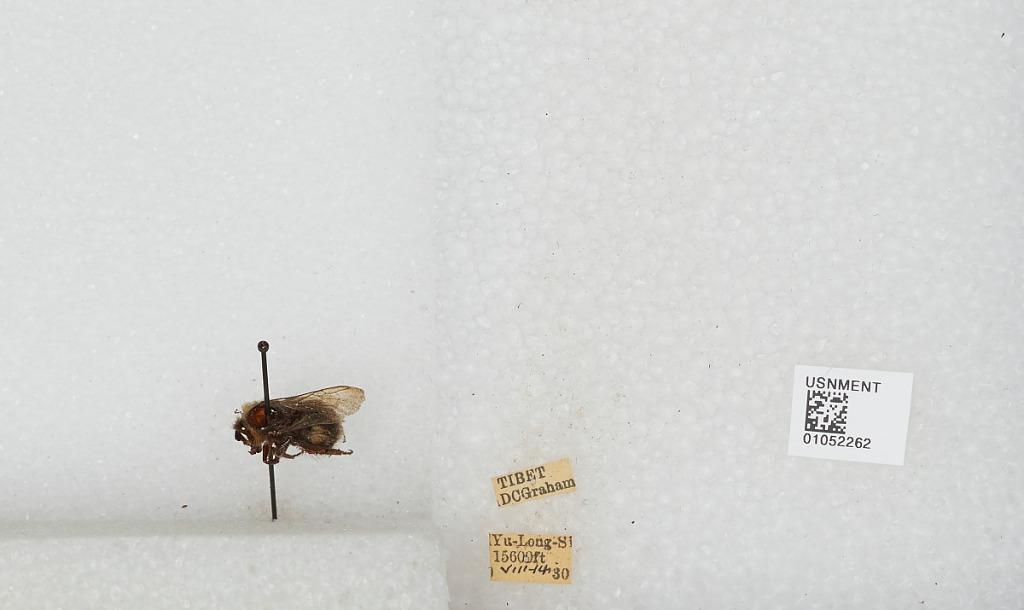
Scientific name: Bombus sp.
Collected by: D. Graham
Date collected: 1930-8-14
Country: China
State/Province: Tibet Autonomous Region
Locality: Yu-Long-Si